La Silla Observatory

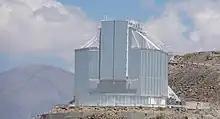
The NTT telescope

The ESO New Technology Telescope (NTT) is an Alt-Az, 3.58-metre Richey-Chretien telescope which pioneered the use of active optics. The telescope and its enclosure had a revolutionary design for optimal image quality. NTT saw first light in March 1989. The telescope chamber is ventilated by a system of flaps which optimize the air flow across the NTT optimizing the dome and mirror seeing. To prevent heat input to the building, all motors in the telescope are water cooled and all the electronics boxes are insulated and cooled. The primary mirror of the NTT is actively controlled to preserve its figure at all telescope positions. The secondary mirror position is also actively controlled in three directions. The optimized airflow, the thermal controls, and the active optics give the excellent image quality of the NTT. The NTT has active instead of adaptive optics: it corrects the defects and deformation of the telescope and mirror, but does not correct the turbulence; it ensures that the optics is always in perfect shape. Together with the thermal control, it allows the NTT to reach the ambient seeing, but it does not improve it.